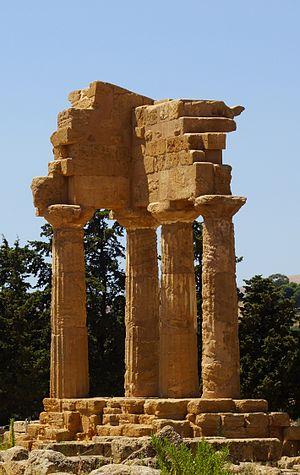
Temple des Dioscures Ve siècle av. J.-C. temple de Castor et Pollux Vallée des Temples Agrigente Sicile Italie Photo Wolfgang Pehlemann DSC07453